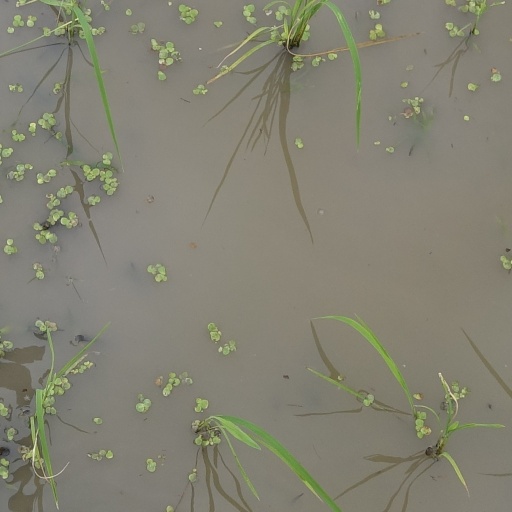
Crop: rice